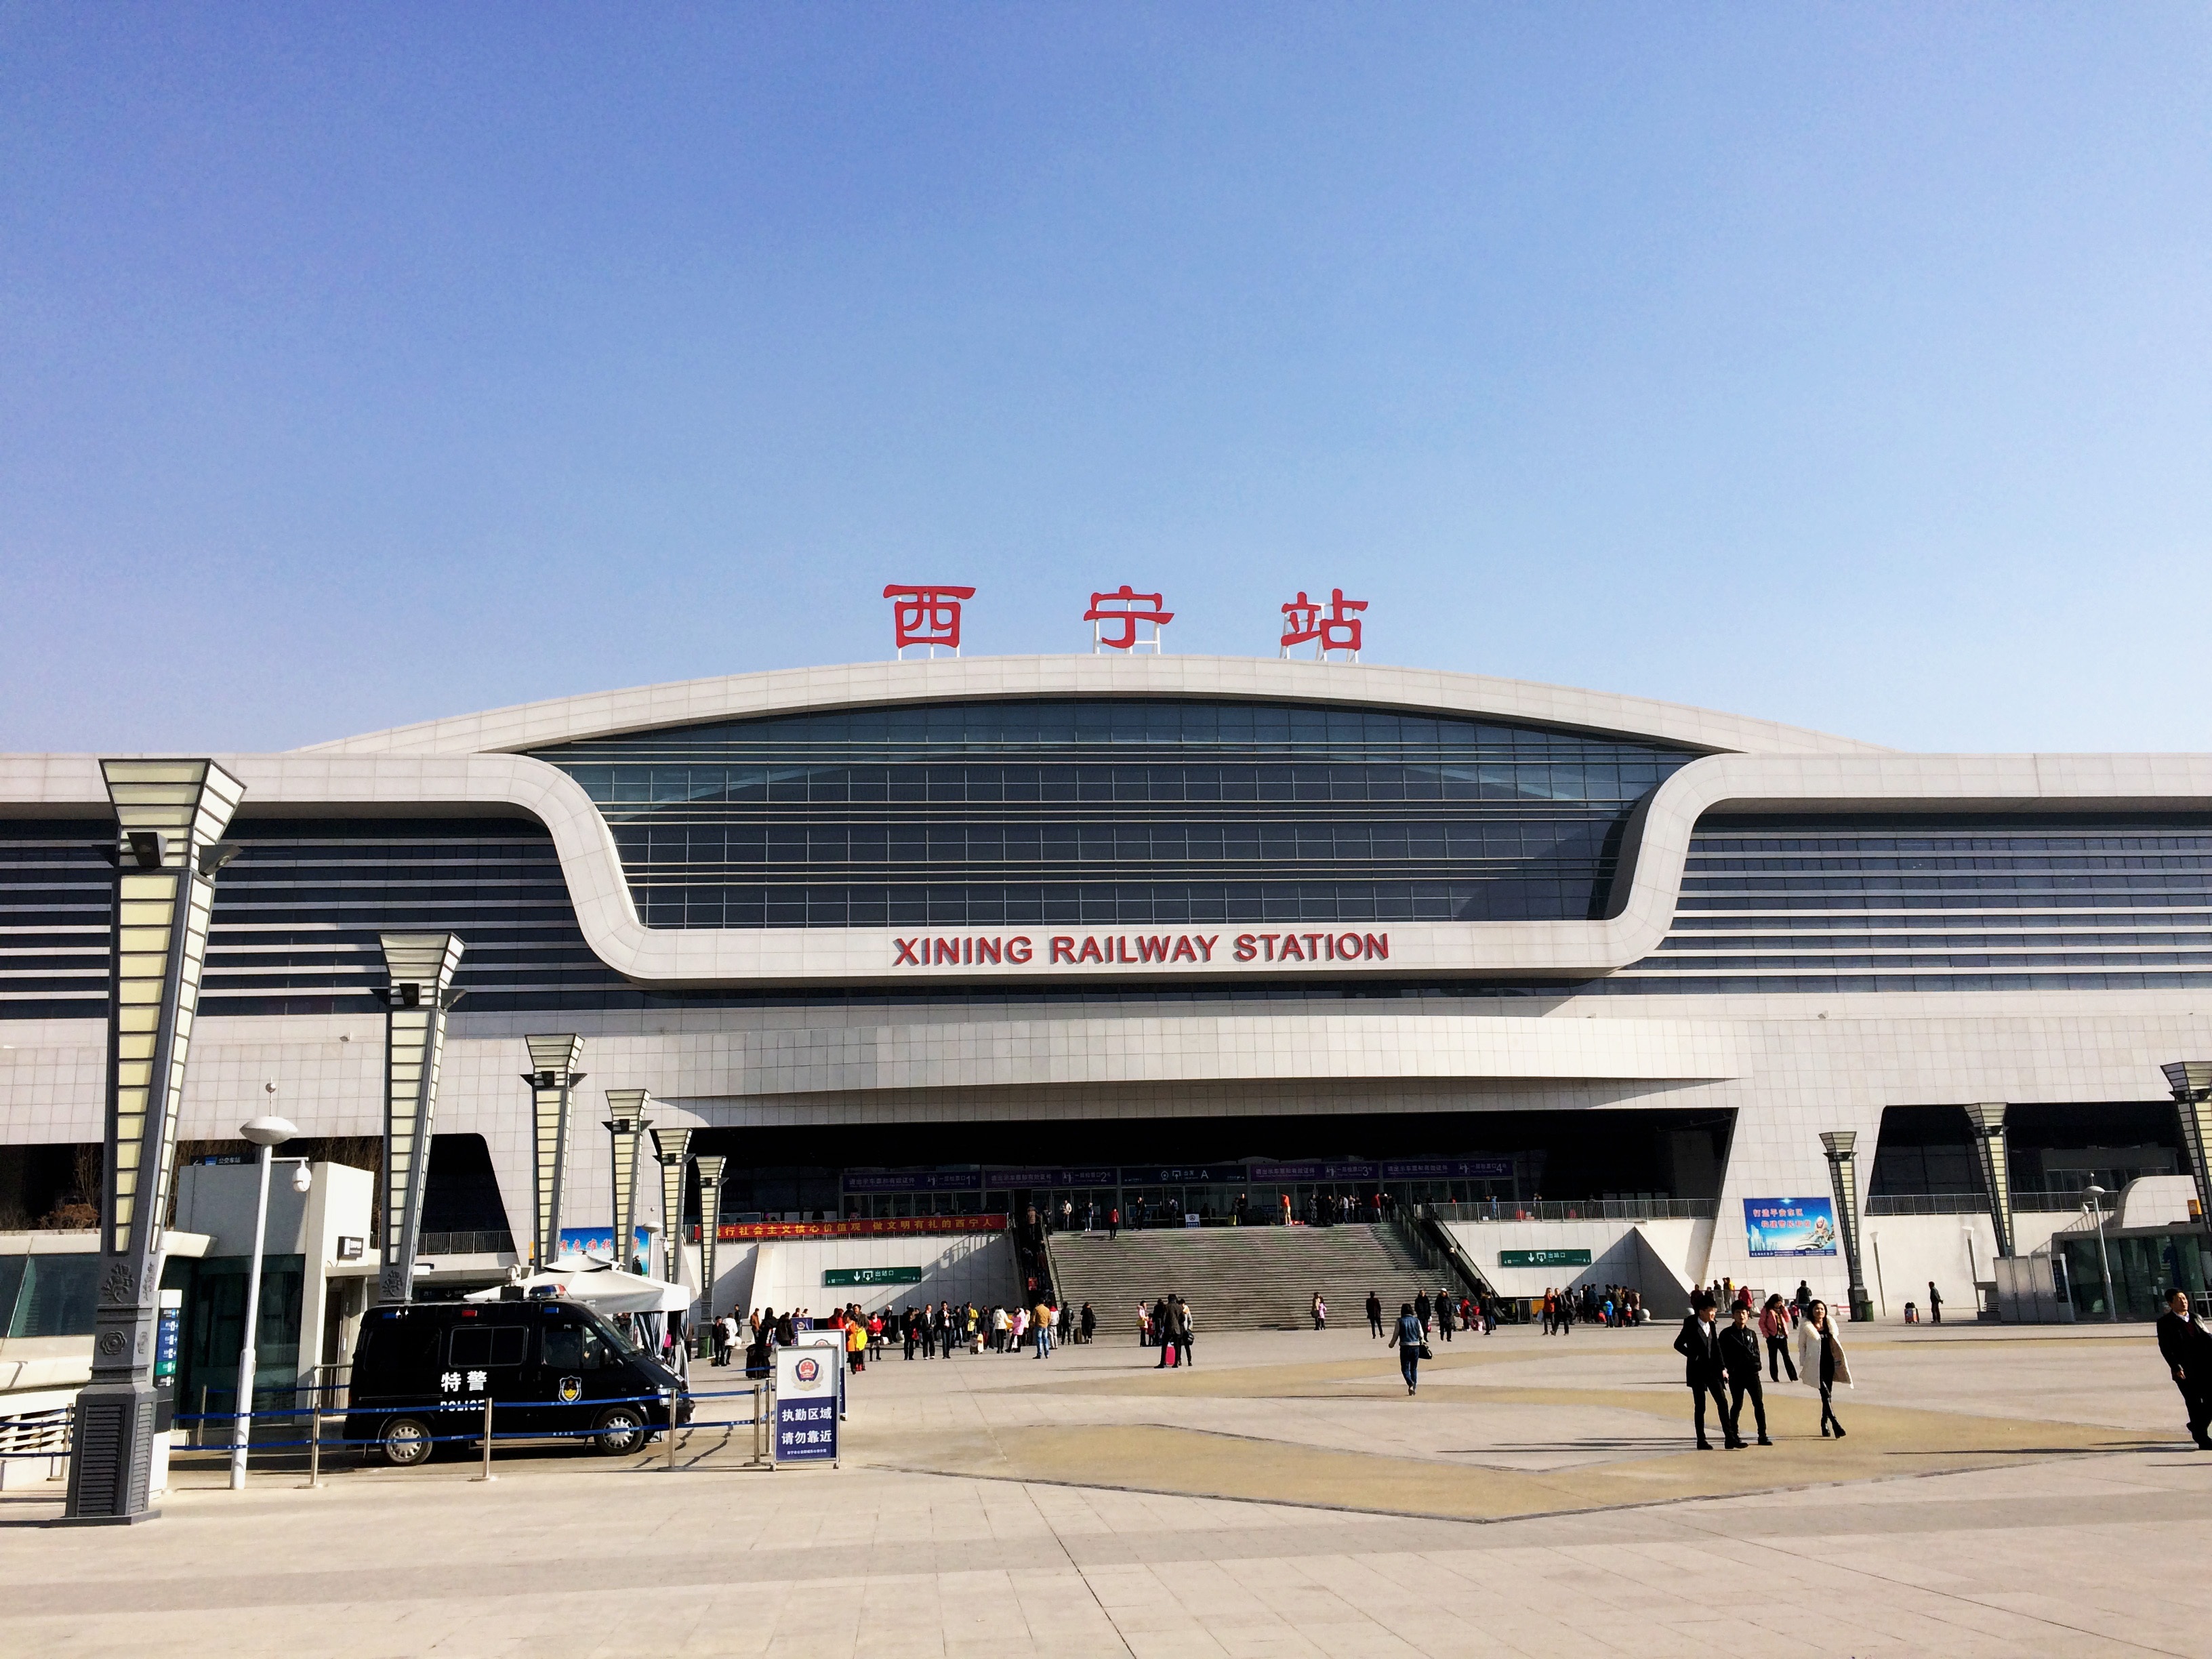
structure, people, traffic, building, airport, travel, train station, stadium, blue sky, airport terminal, arena, infrastructure, race track, artificial, retail, convention center, shopping mall, xining, geographical feature, sport venue, xining railway station